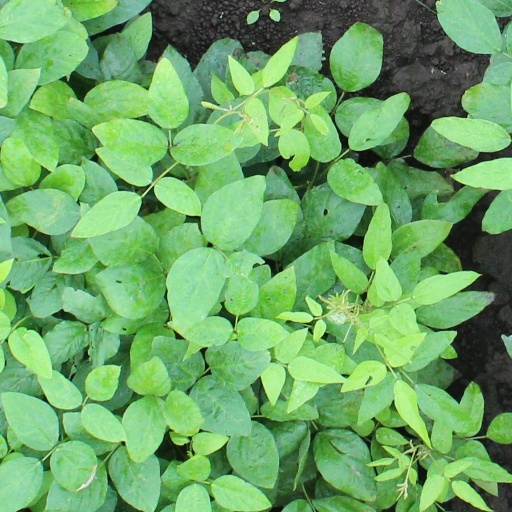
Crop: soybean